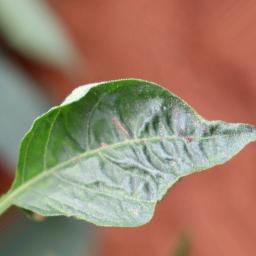
Label: mites_and_trips